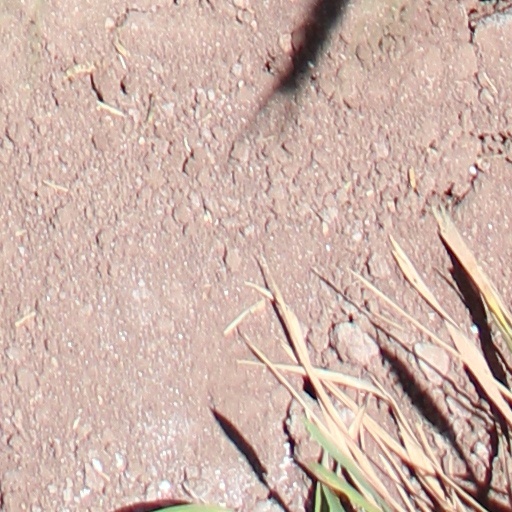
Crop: wheat